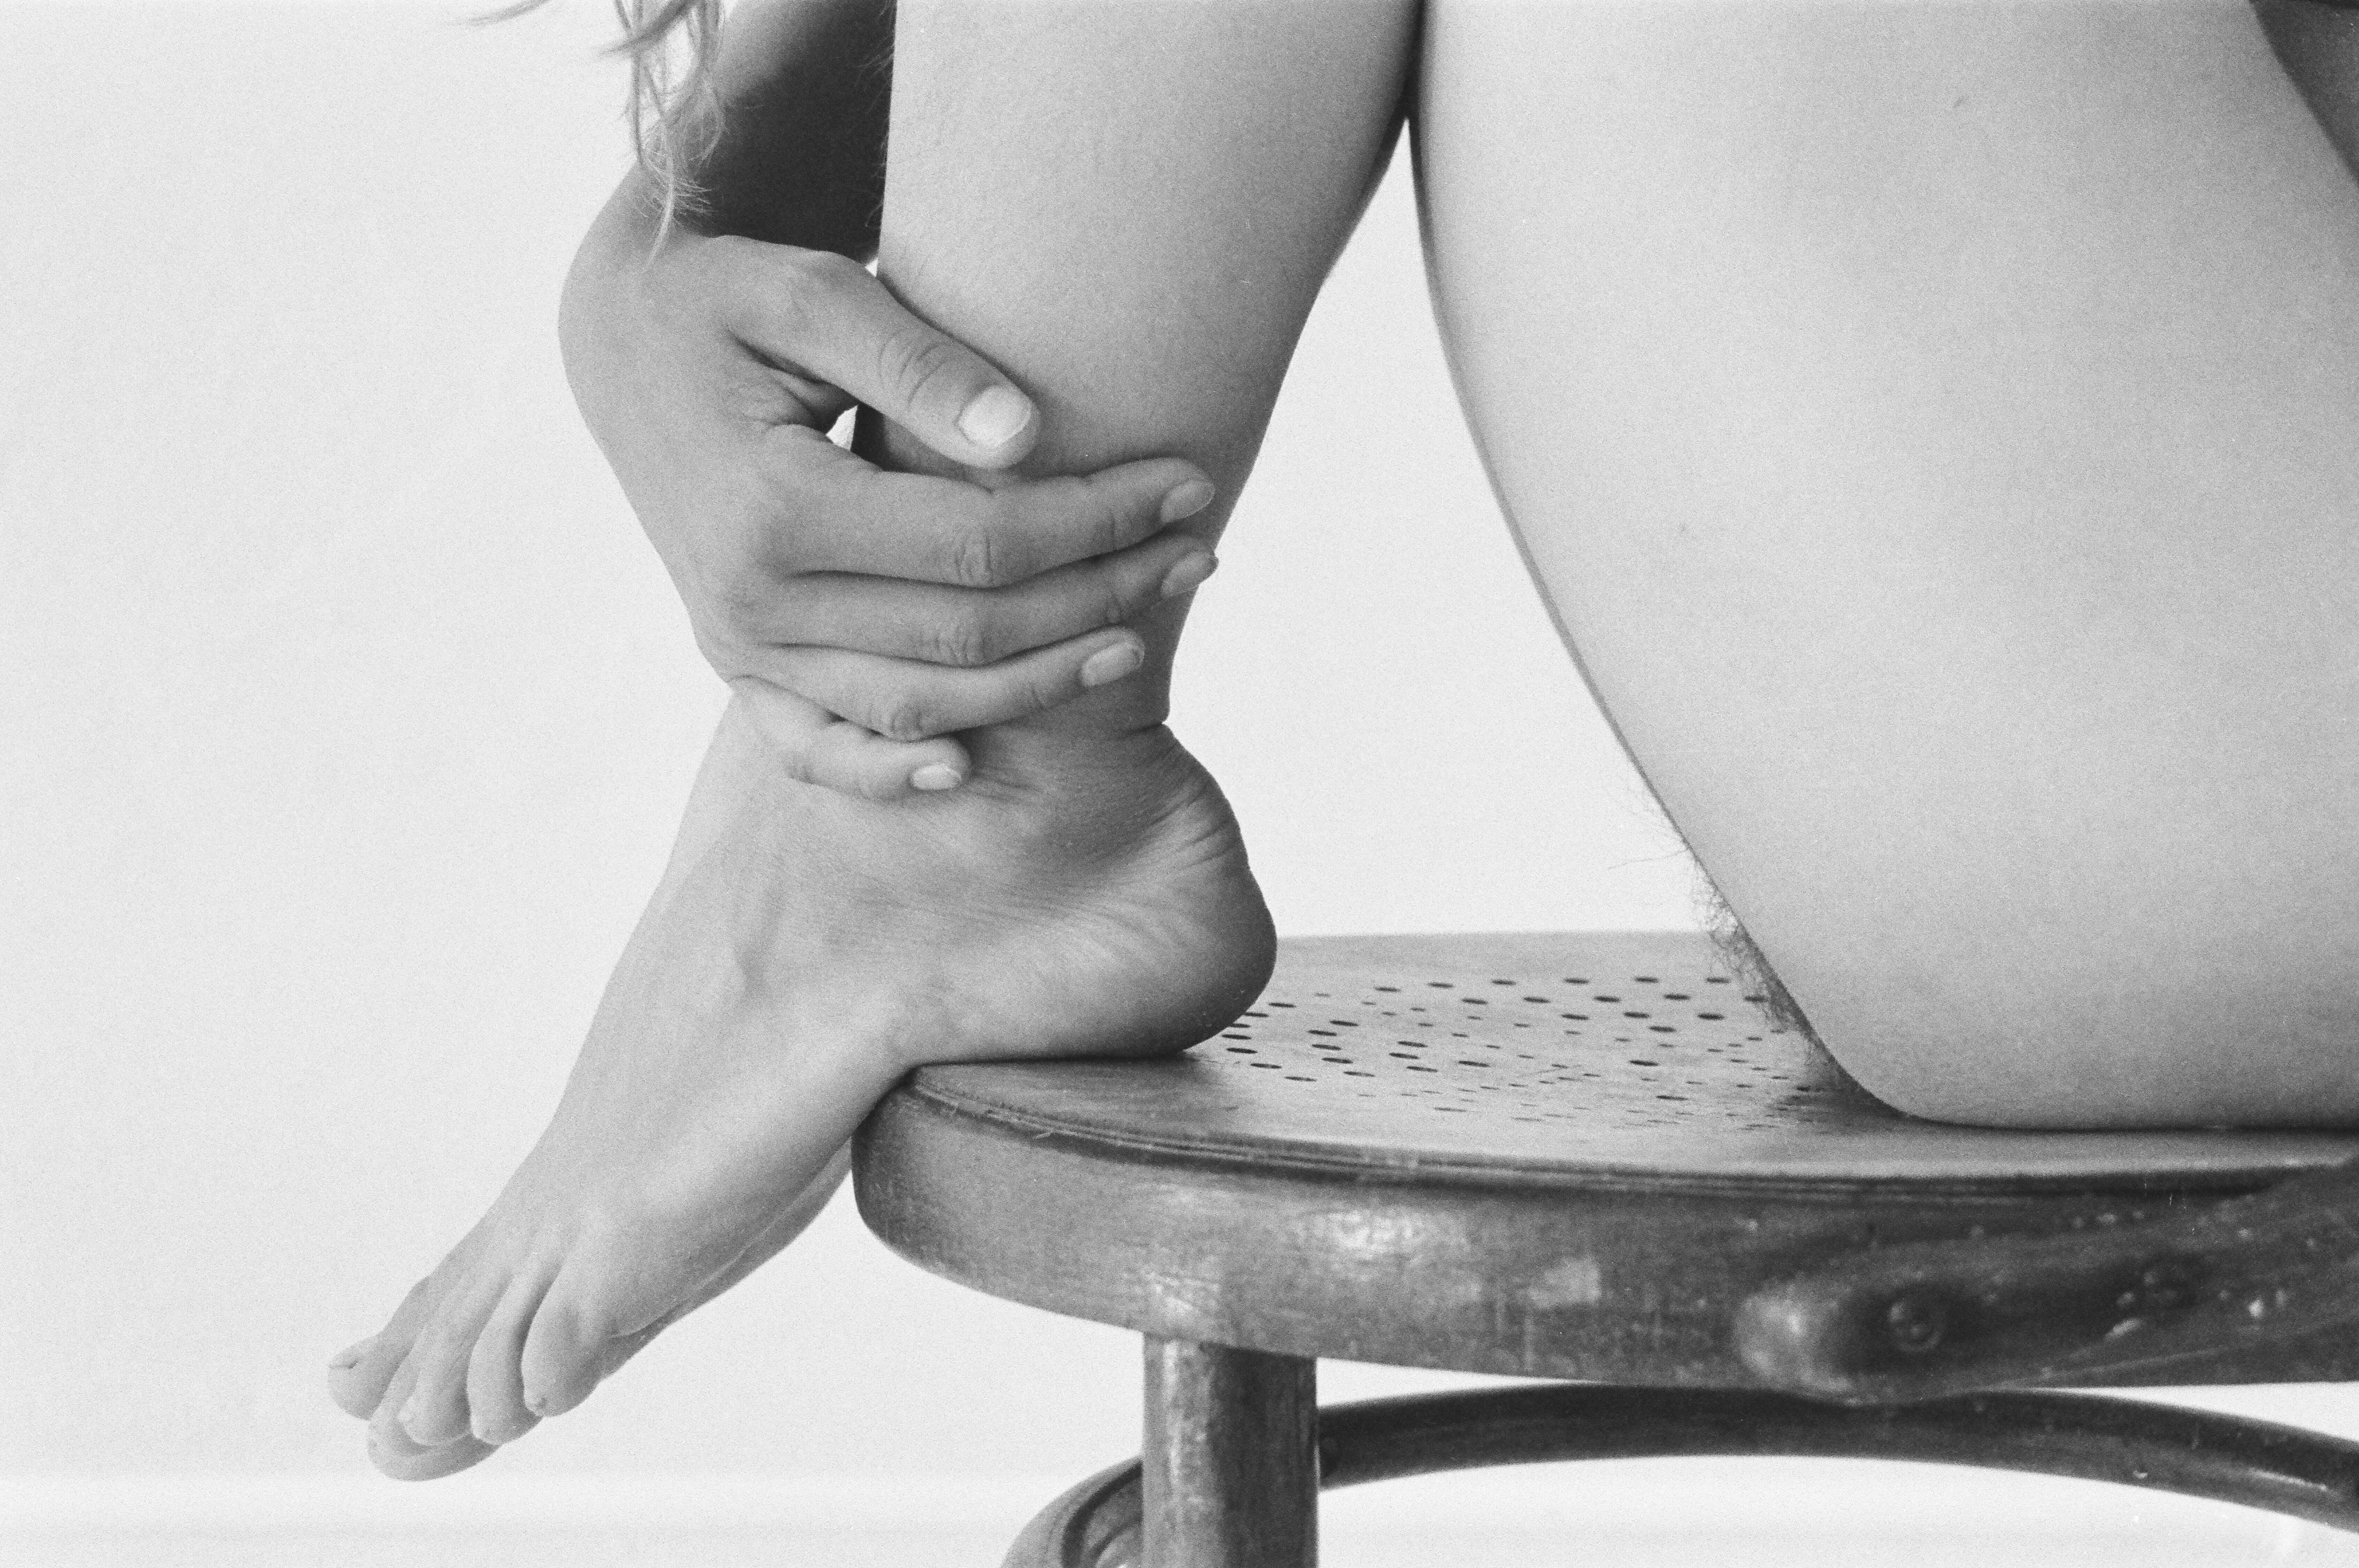
woman, women, nude, naked, nude women, naked woman, sexy, sex, sexuality, erotic, body, nude body, naked body, nude photo, nude photos, natural, female, feminine, girl, girls, erotics, hot girl, model, skin, leg, legs, foot, feet, hand, hands, thigh, thighs, bottom, buttocks, ass, bum, hair, black and white, monochrome, fine art, fine art photography, love, temptation, tenderness, beauty, beautiful, chair, sitting, sit, ankle, wrist, closeup, bodyparts, touch, massage, finger, nail, waist, stomach, back, thumb, personal computer, office equipment, undergarment, typing, computer